Potion

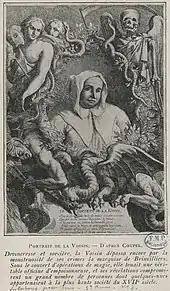

There was a strict hierarchy in the medical community of Europe during the 12th to 15th centuries. Male doctors were the most respected and paid followed by female apothecaries, barber-surgeons and surgeons. Women were often the main way that individuals who could not afford doctors or apothecaries could gain medical treatment Potions, in addition to calming teas or soup, were a common homemade treatment made by women. When unable to go to a female house member, early modern people would often go to the wise women of their village. Wise women (who were often supposed witches) were knowledgeable in health care and could administer potions, lotions or salves in addition to performing prayers or chants. This was often free of charge or significantly less expensive than the potions of apothecaries.